Rock of Love Bus with Bret Michaels

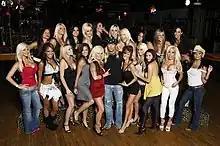
The Cast of "Rock of Love Bus" (3 not pictured)

Rock of Love Bus with Bret Michaels is the third season of "Rock of Love with Bret Michaels" and was confirmed by VH1's website in a blog on July 16, 2008. In the show, eligible women live on tour buses and travel with Bret Michaels, competing for his attention and affection. The show premiered on January 4, 2009. On December 29, 2008, it was announced Rock of Love Bus would be the final "Rock of Love".